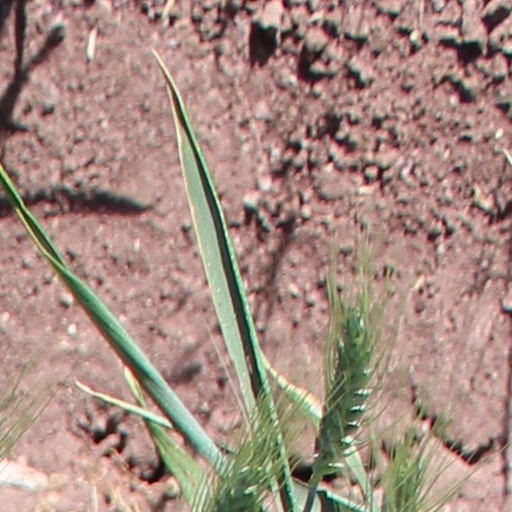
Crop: wheat